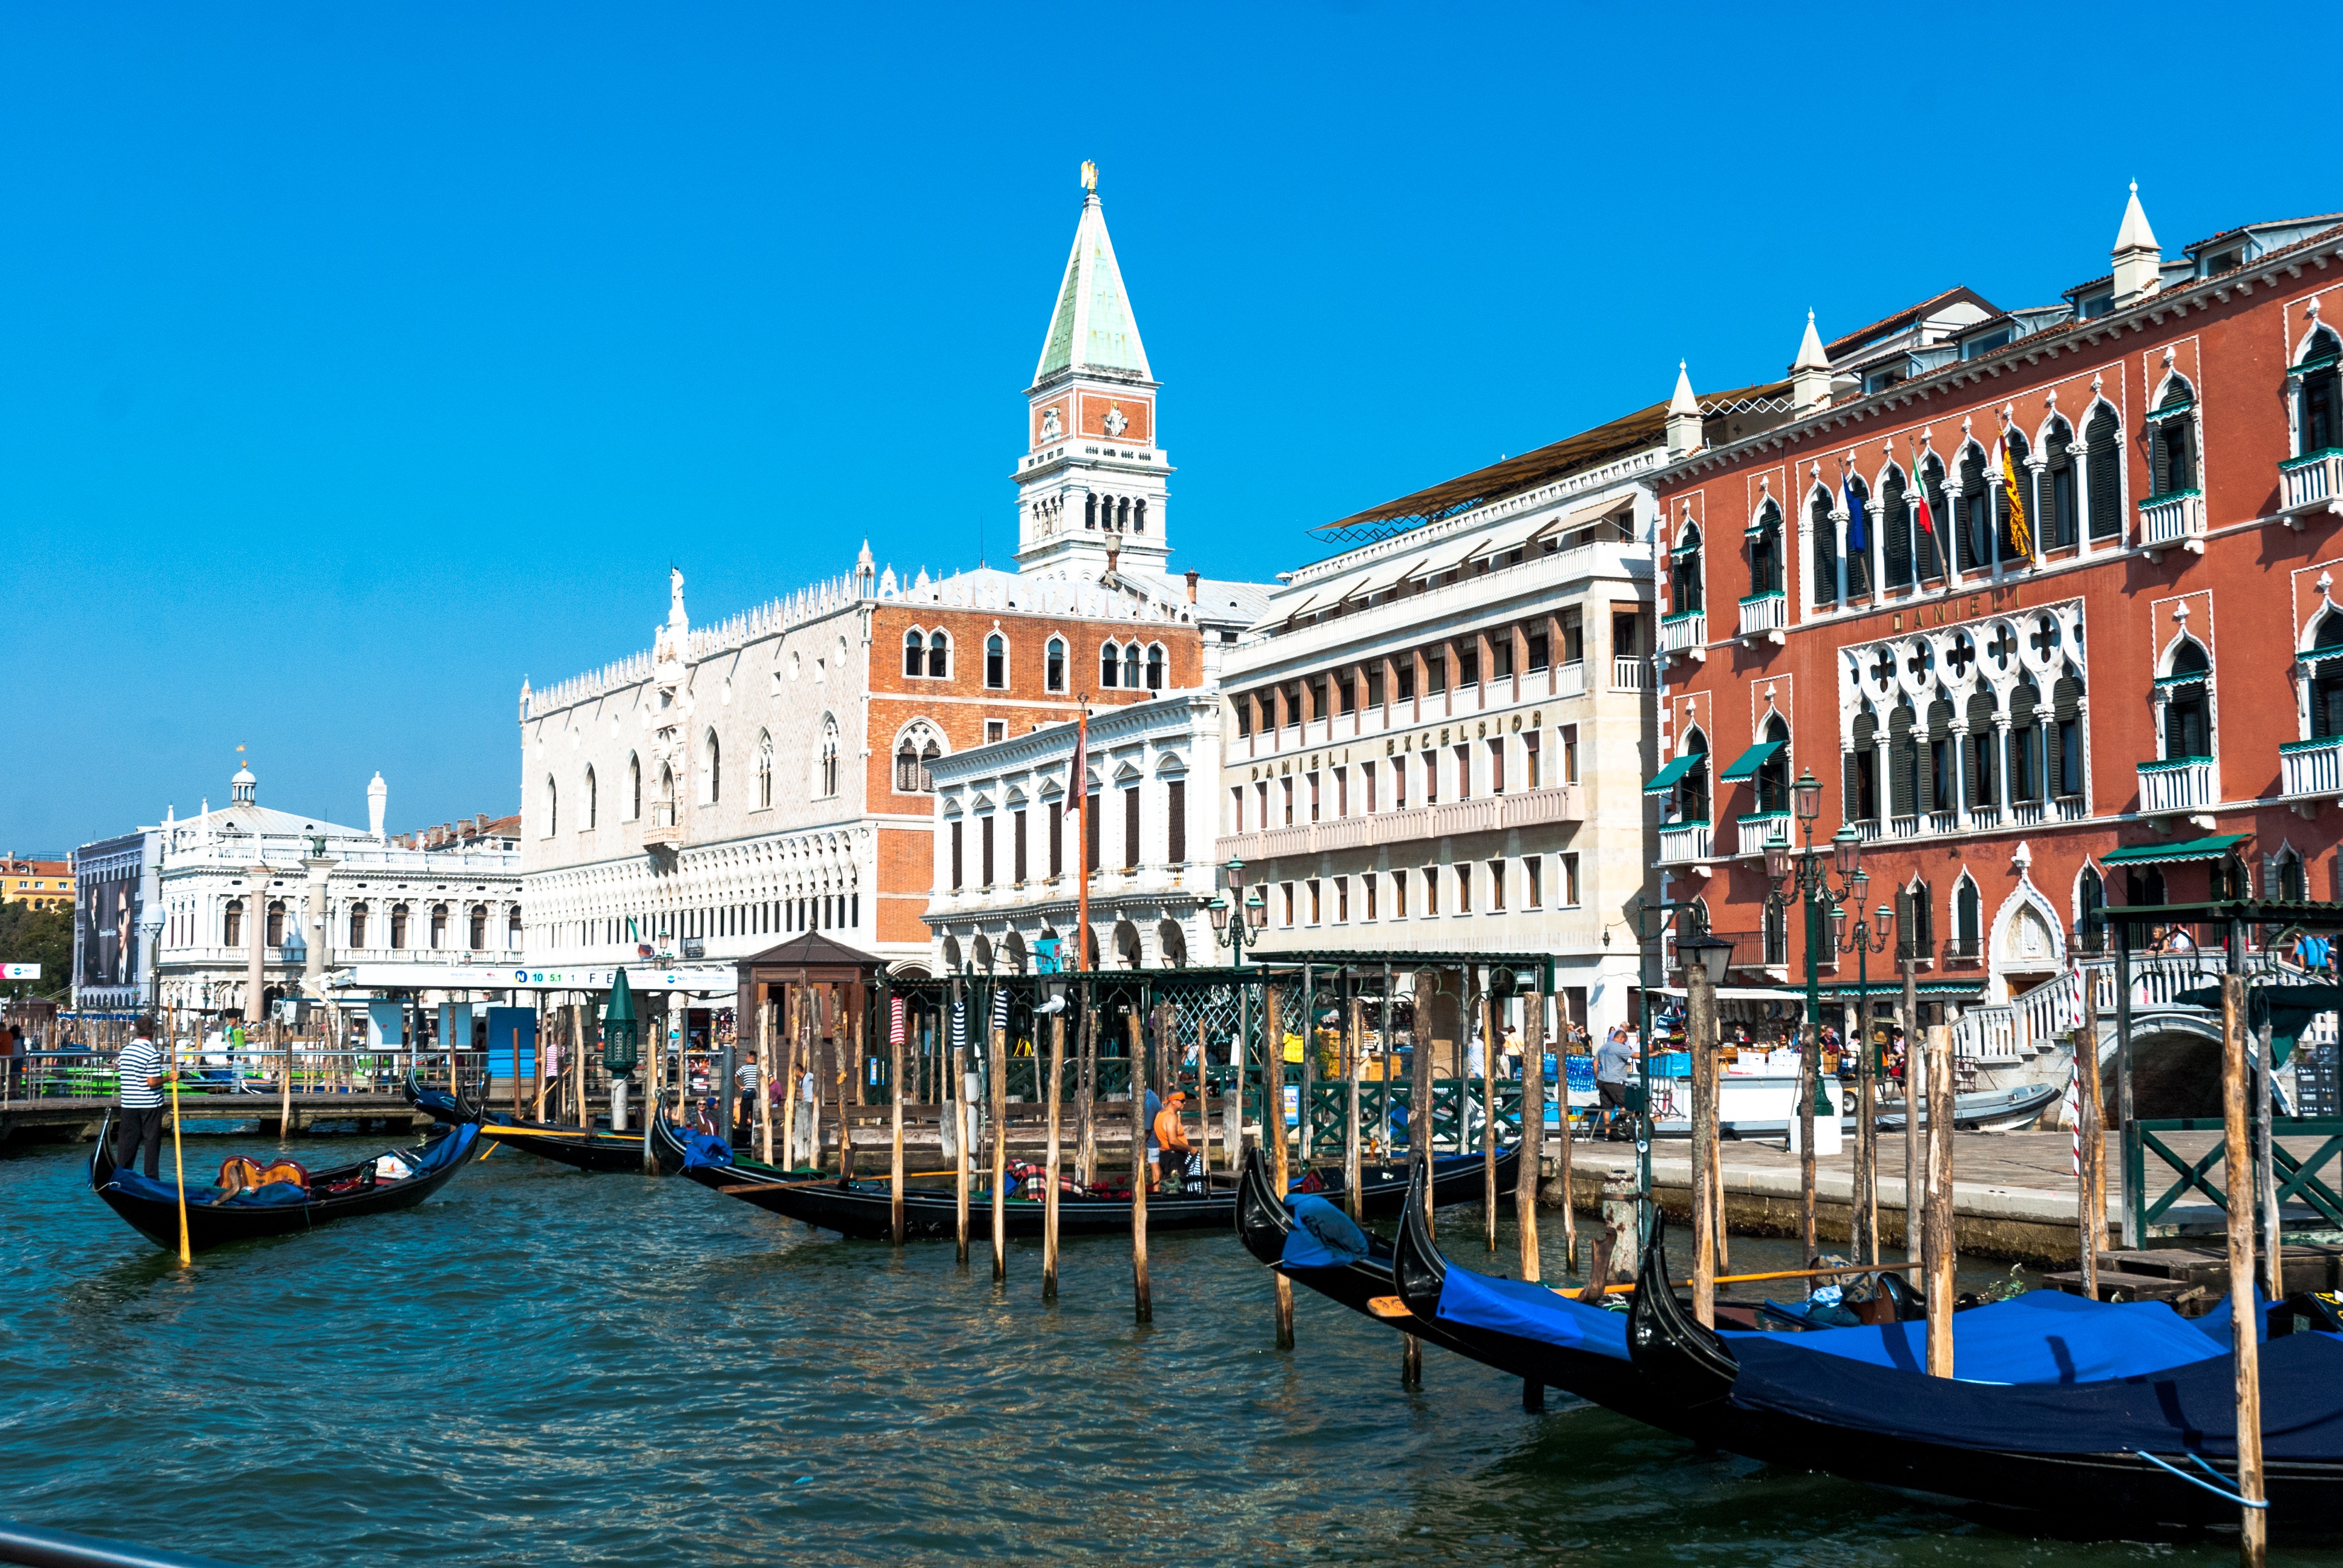
landscape, sea, water, nature, sky, boat, town, view, canal, cityscape, summer, vehicle, weather, holiday, harbor, blue, tourism, heat, waterway, body of water, clouds, santorini, holidays, greece, channel, gondola, watercraft, the sun, the stones, landform, geographical feature